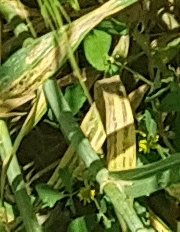
Label: Wheat___Yellow_Rust